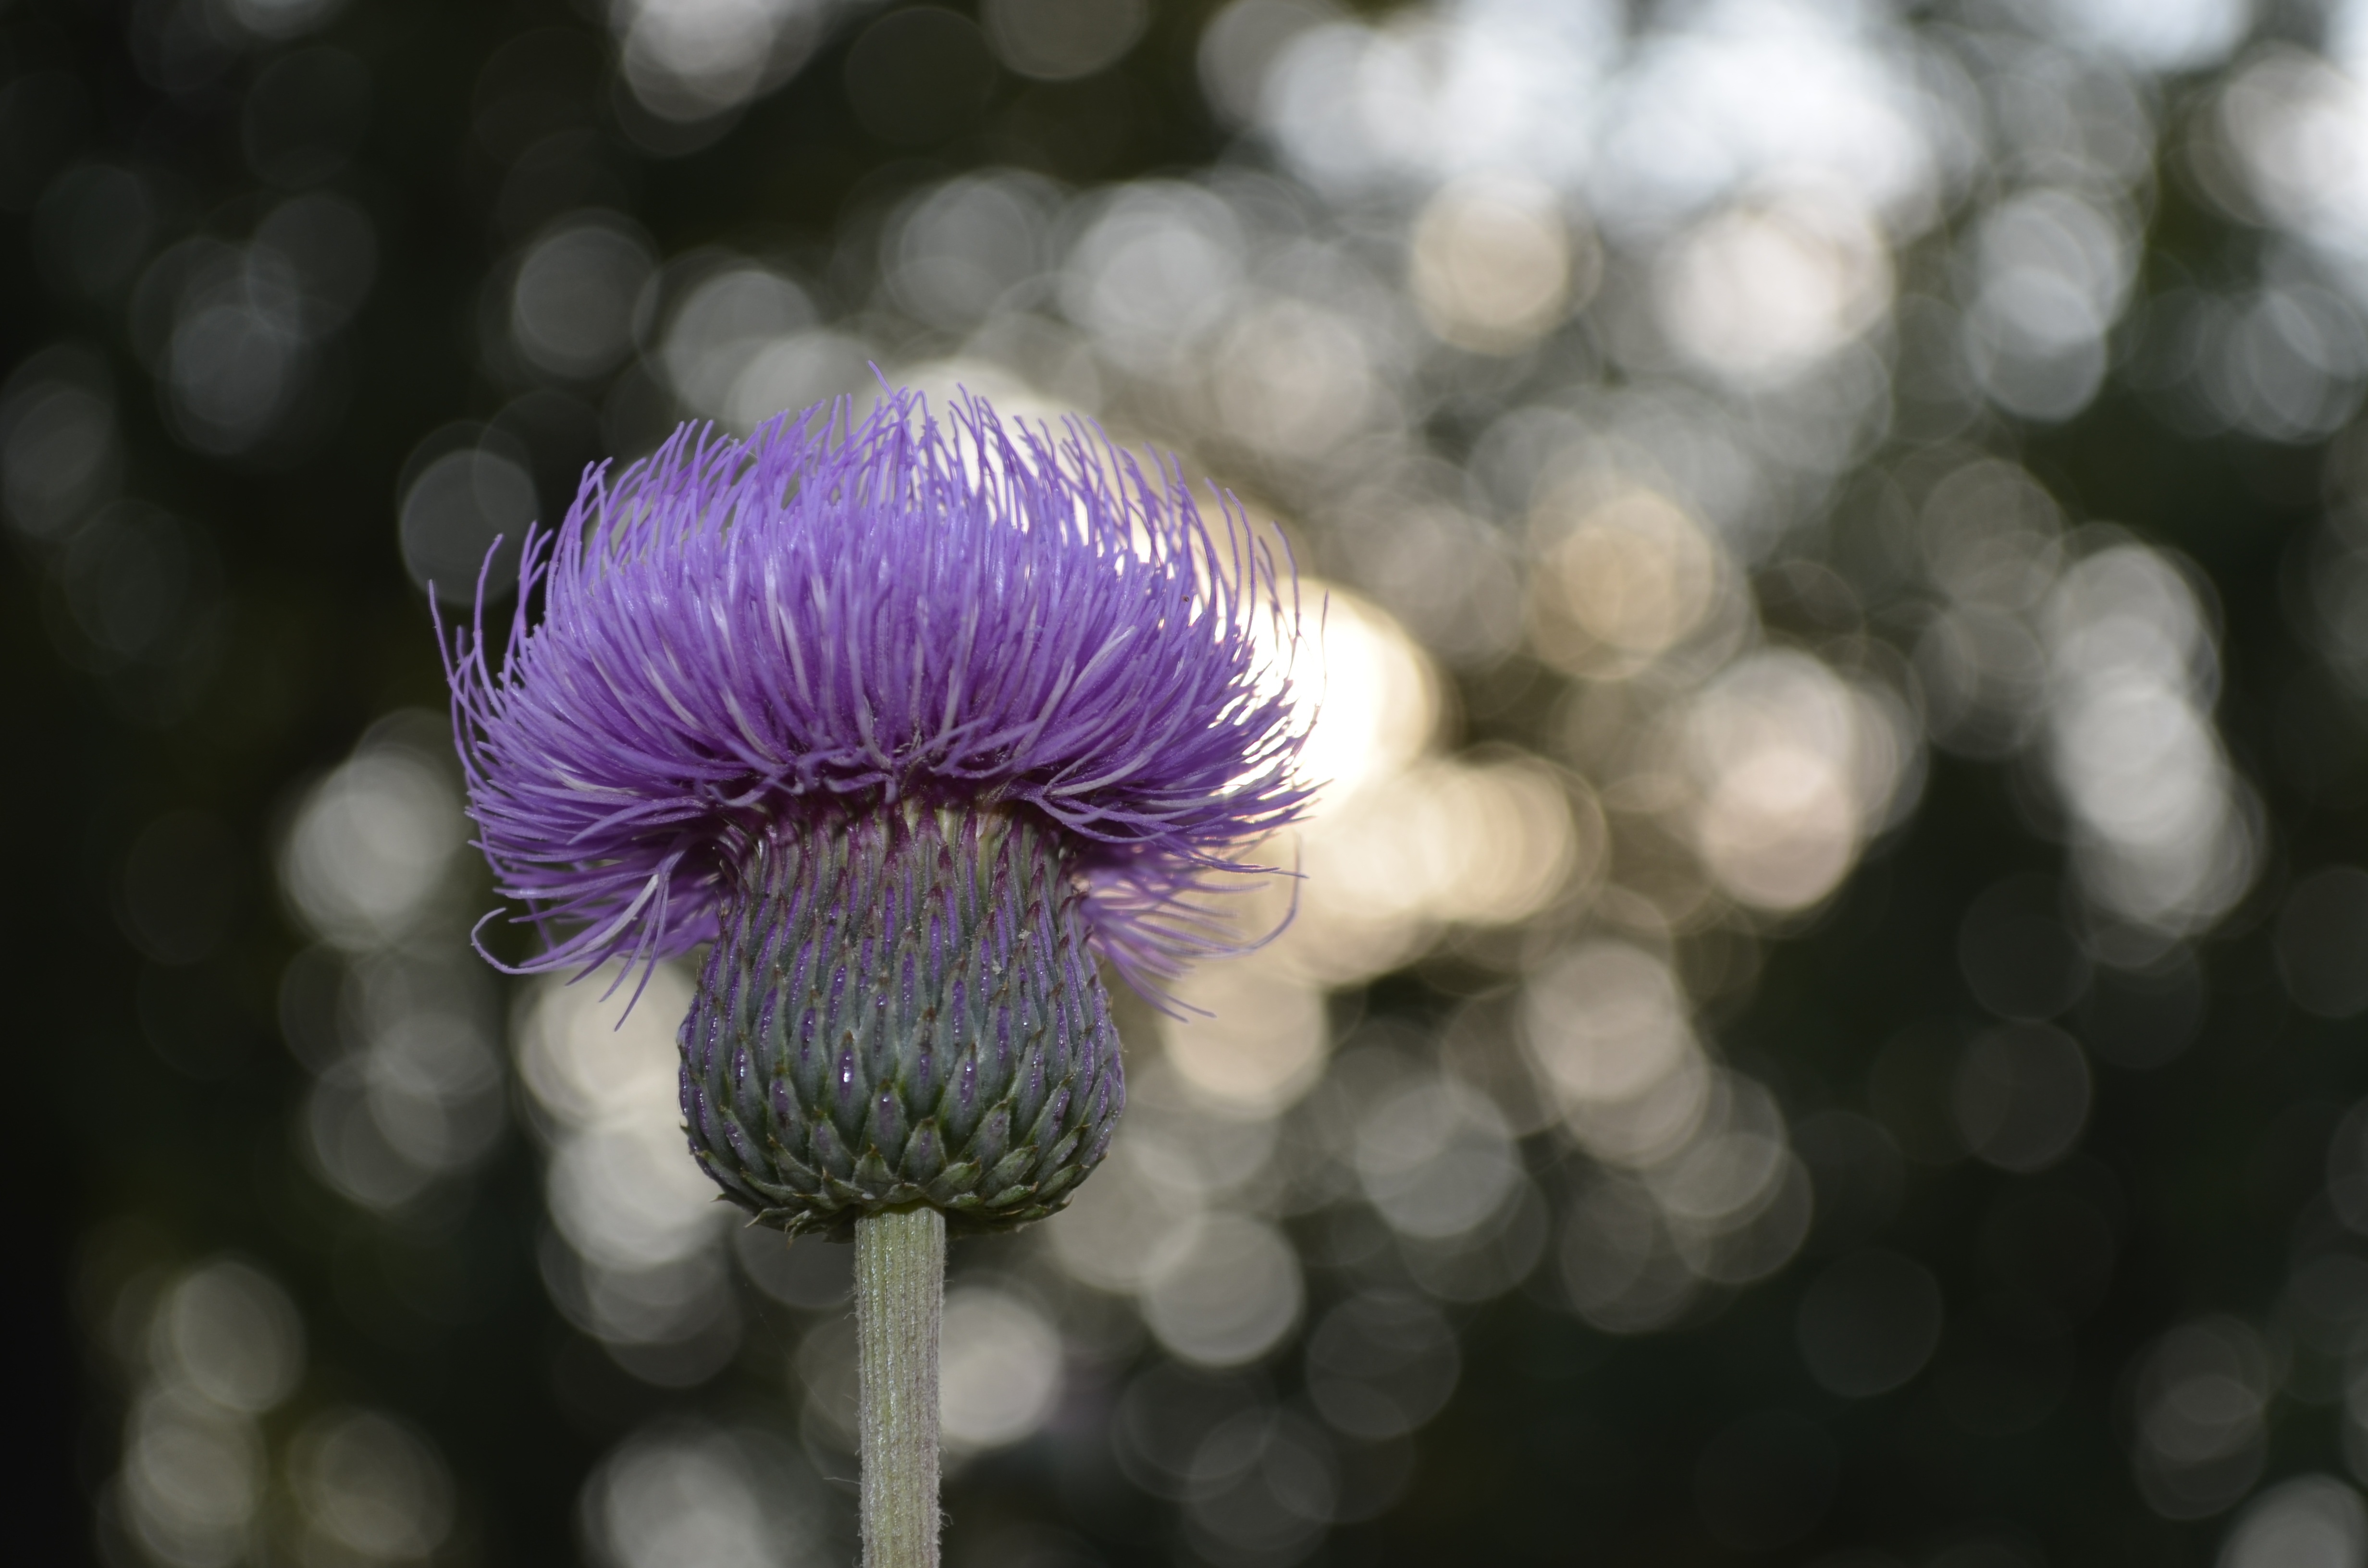
nature, forest, blossom, mountain, light, bokeh, plant, sun, sunset, photography, flower, purple, petal, green, botany, blue, flora, plants, flowers, close up, background, detail, macro photography, flowering plant, daisy family, mov, plant stem, land plant